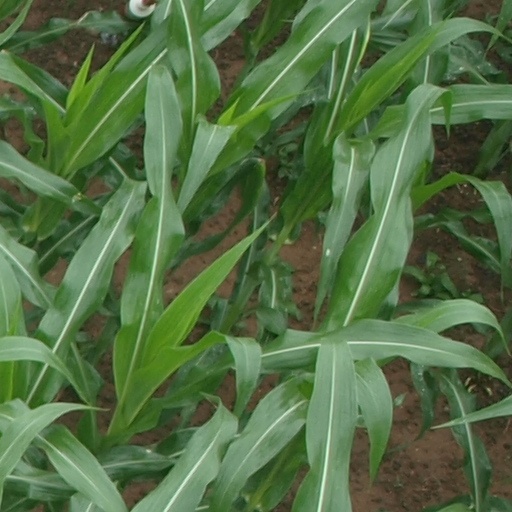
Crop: maize; corn